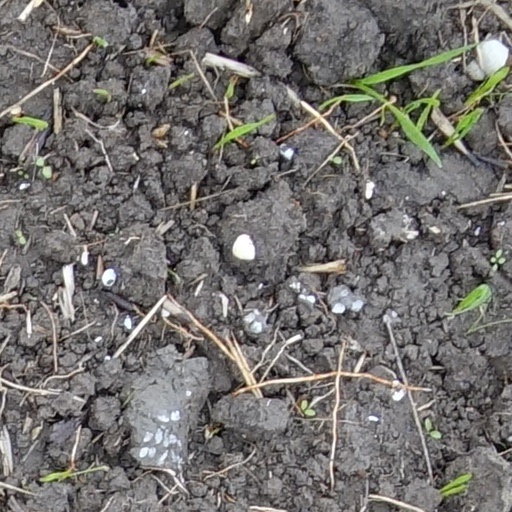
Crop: wheat